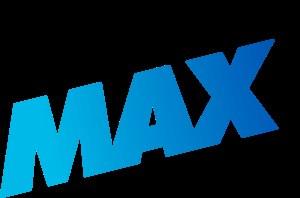
DMAX, anciennement Discovery MAX est une chaîne de télévision espagnole appartenant à Discovery Communications, et émet sur la TNT Espagnole par l'intermédiaire de Unidad Editorial.